Maurizio Montesi

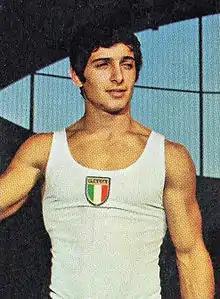

Maurizio Montesi (born September 19, 1952) is a retired Italian gymnast. He competed at the 1976 Olympics in all artistic gymnastics events with the best result of 29th place on the rings.